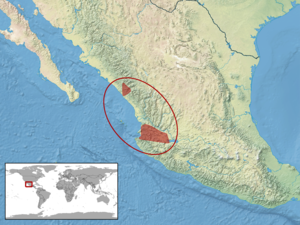
Coniophanes lateritius est une espèce de serpents de la famille des Dipsadidae.